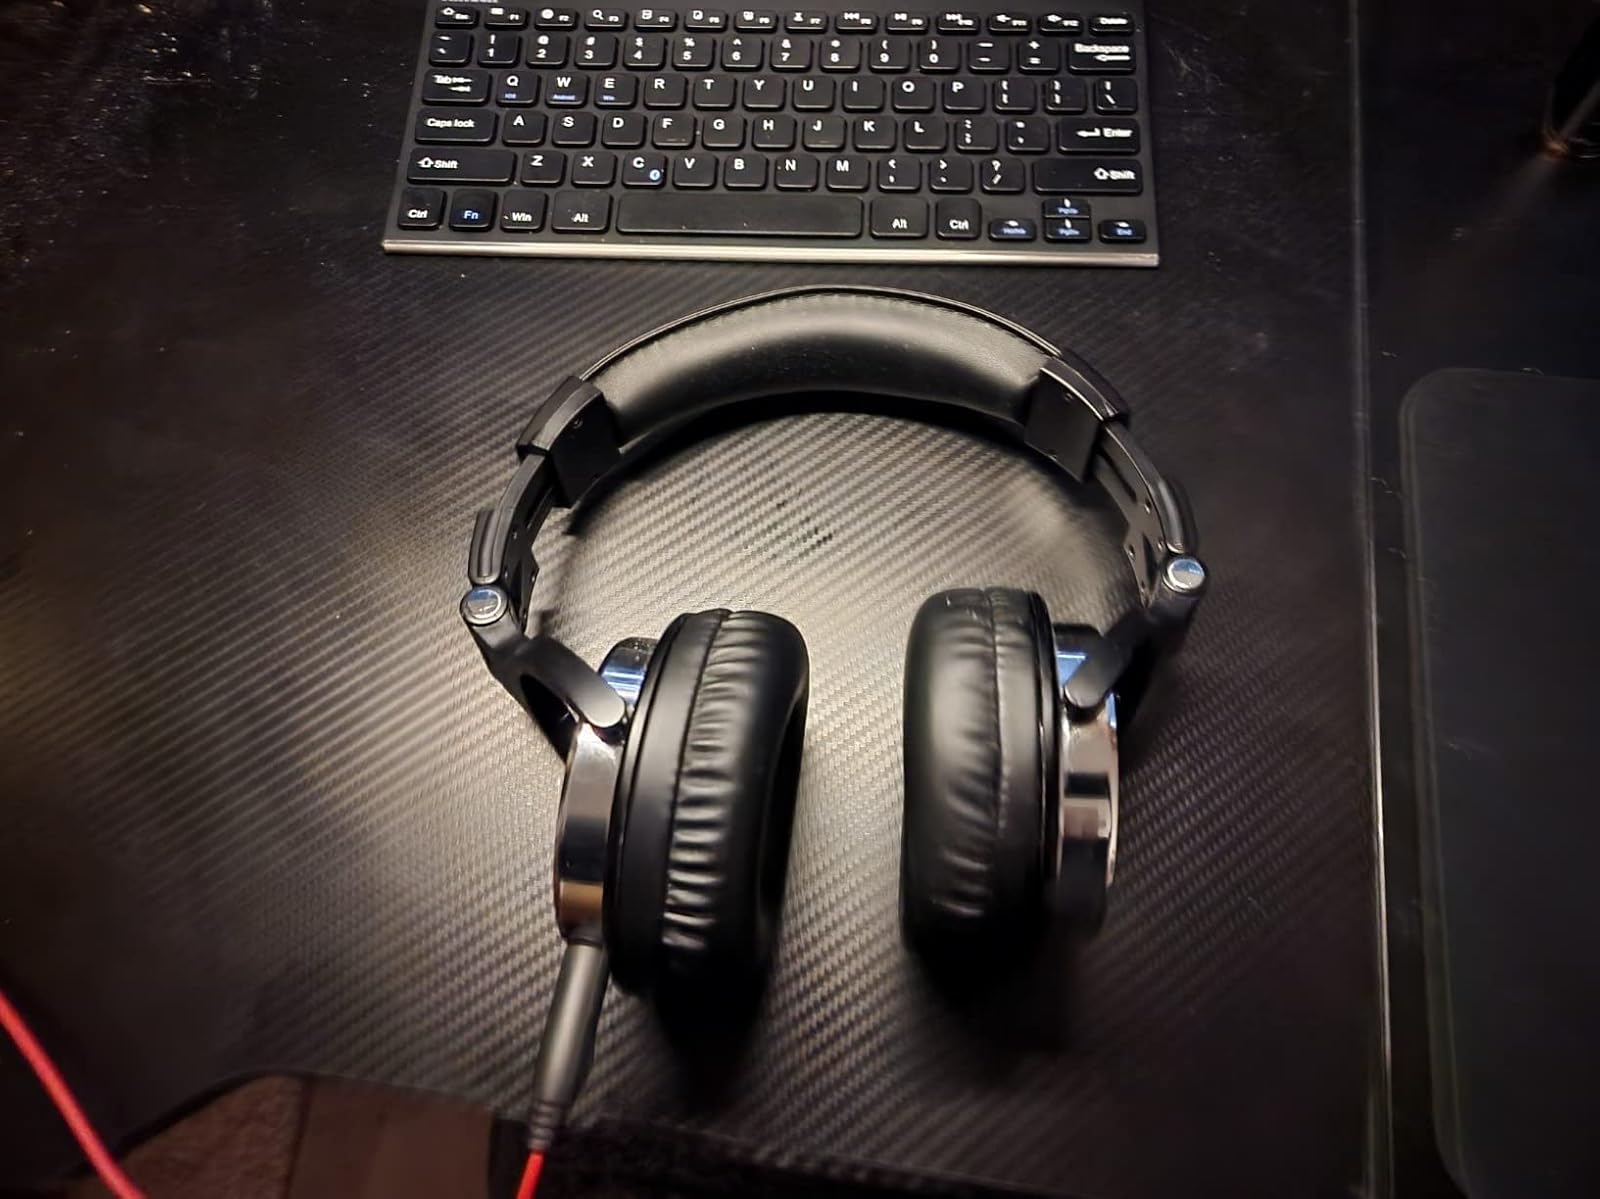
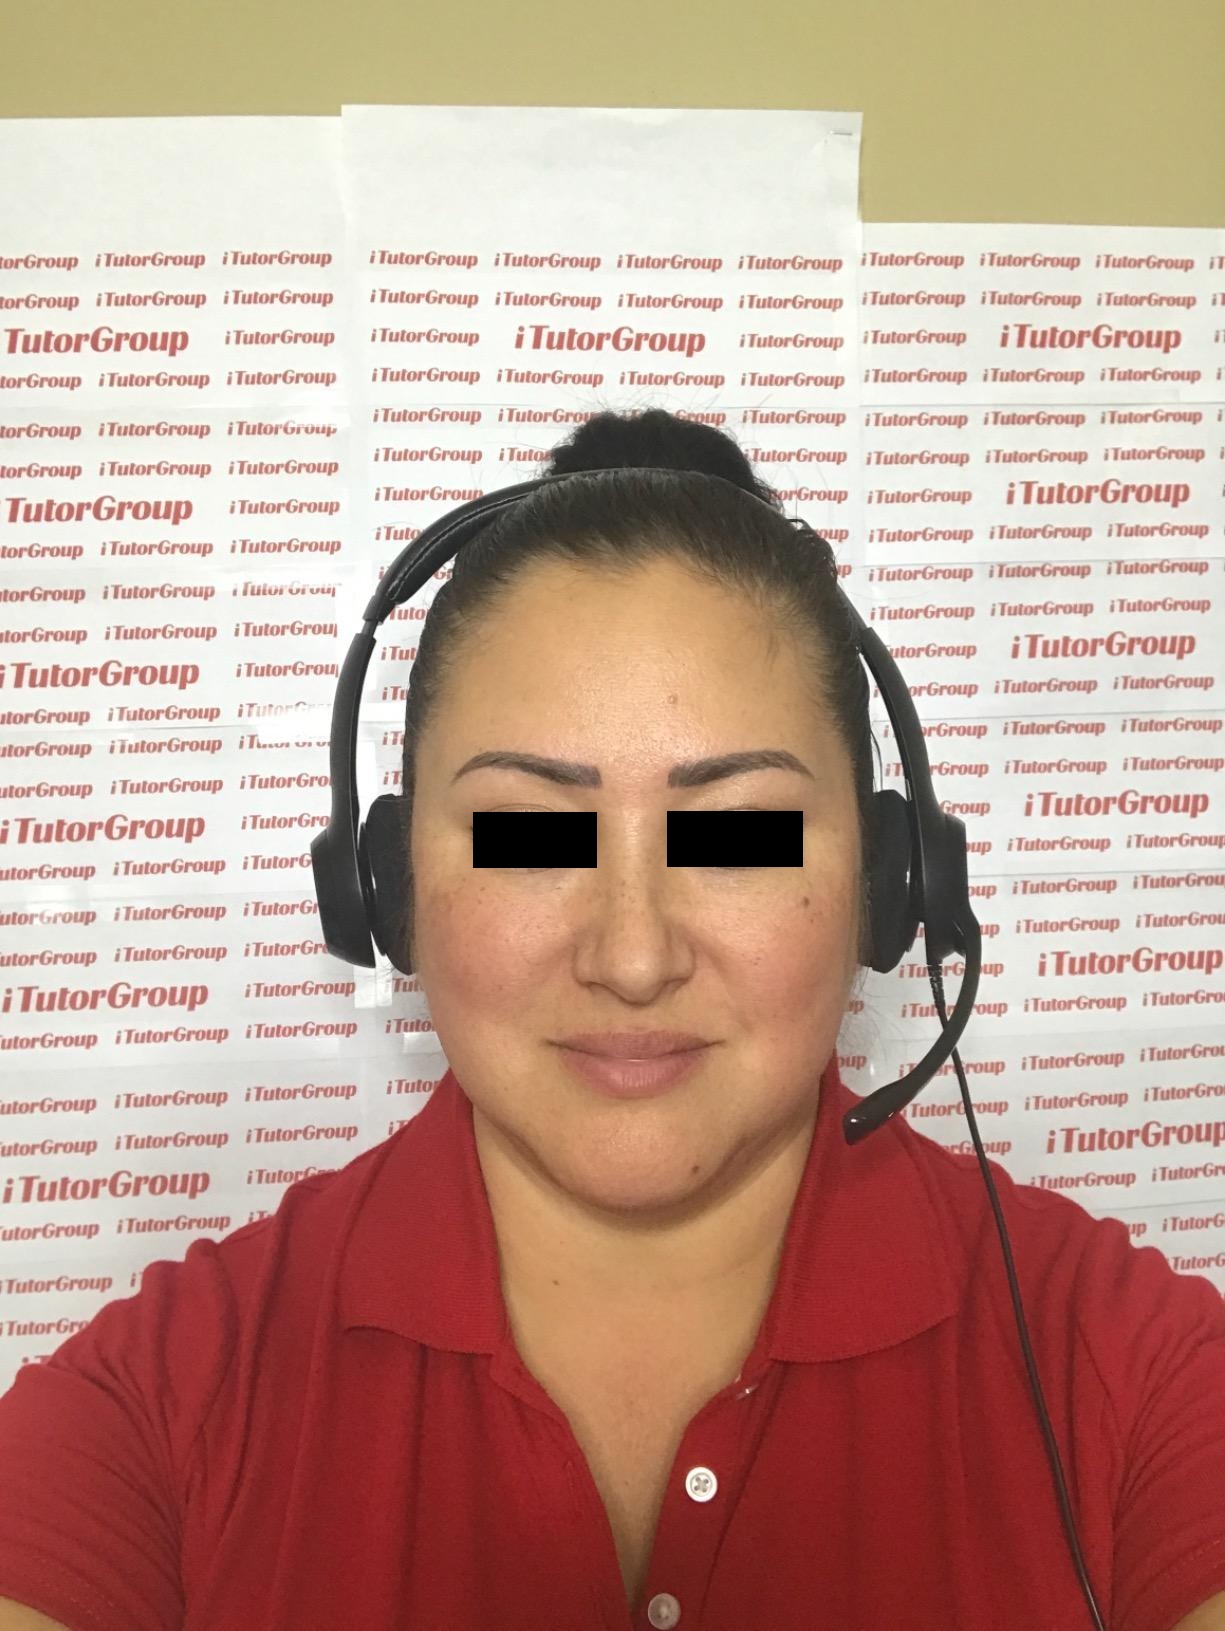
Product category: headphones
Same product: no